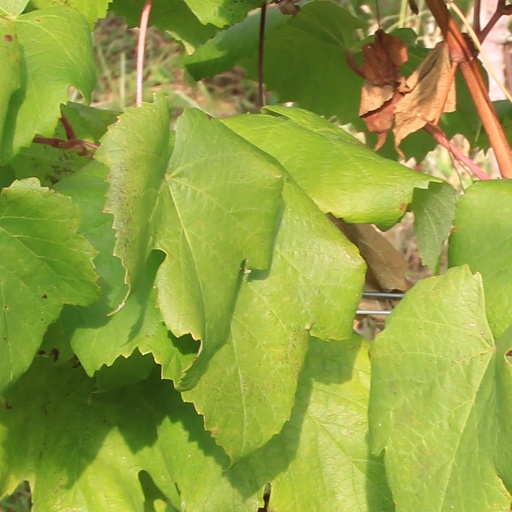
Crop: grape